Pathein

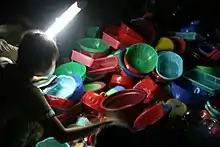
Locally-made buckets

Lying at the western edge of the Ayeyarwady River delta, on the Pathein (Ngawan) River west of Yangon, Pathein is accessible to large vessels and despite its distance from the ocean, it is the most important delta port outside of Yangon. The city is also a terminus of a branch of the main railroad line which connects it to Hinthada, Letpadan and Yangon. In the 1990s, the road network along the Irrawaddy to Monywa was improved.